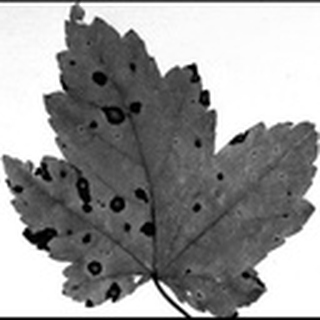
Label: cotton_target_spot